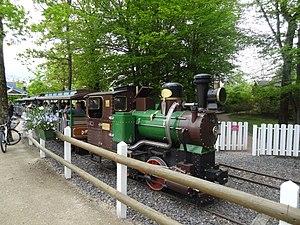
Train du parc français Le PAL.
Le Pal est un parc d'attractions et un parc zoologique français situé dans la région Auvergne-Rhône-Alpes, dans le département de l'Allier, sur la commune de Saint-Pourçain-sur-Besbre. Créé en 1973, il est d'abord un parc zoologique, auquel s'ajoute ensuite un parc d'attractions en 1981. Sur 50 hectares, il propose 30 attractions et présente 700 animaux, ainsi que plusieurs spectacles animaliers. Il est dirigé par Arnaud Bennet, le gendre d'André Charbonnier, fondateur du parc.
Soquet SA est une société anonyme créée dans les années 1970. Il s’agit d’un constructeur français d’attractions notamment spécialisé dans la fabrication de manèges sur rail comme les montagnes russes. Elle rénove aussi de nombreux manèges.